Demers Island

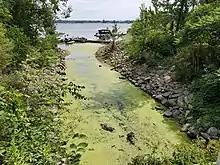
Channel separating Île Demers (Carignan) and the city of Chambly (view towards the mouth)

Demers Island occupies the western part of the Bassin-de-Chambly. This island is the third in area among the four islands separating the Bassin-de-Chambly and the Acadia River. The other islands are Île aux Lièvres, Goyer Island and Île au Foin (Hay Island). Demers Island is linked on the northeast side by a strip of land with Hay Island. A pedestrian bridge connects Île aux Lièvres and Île Goyer.